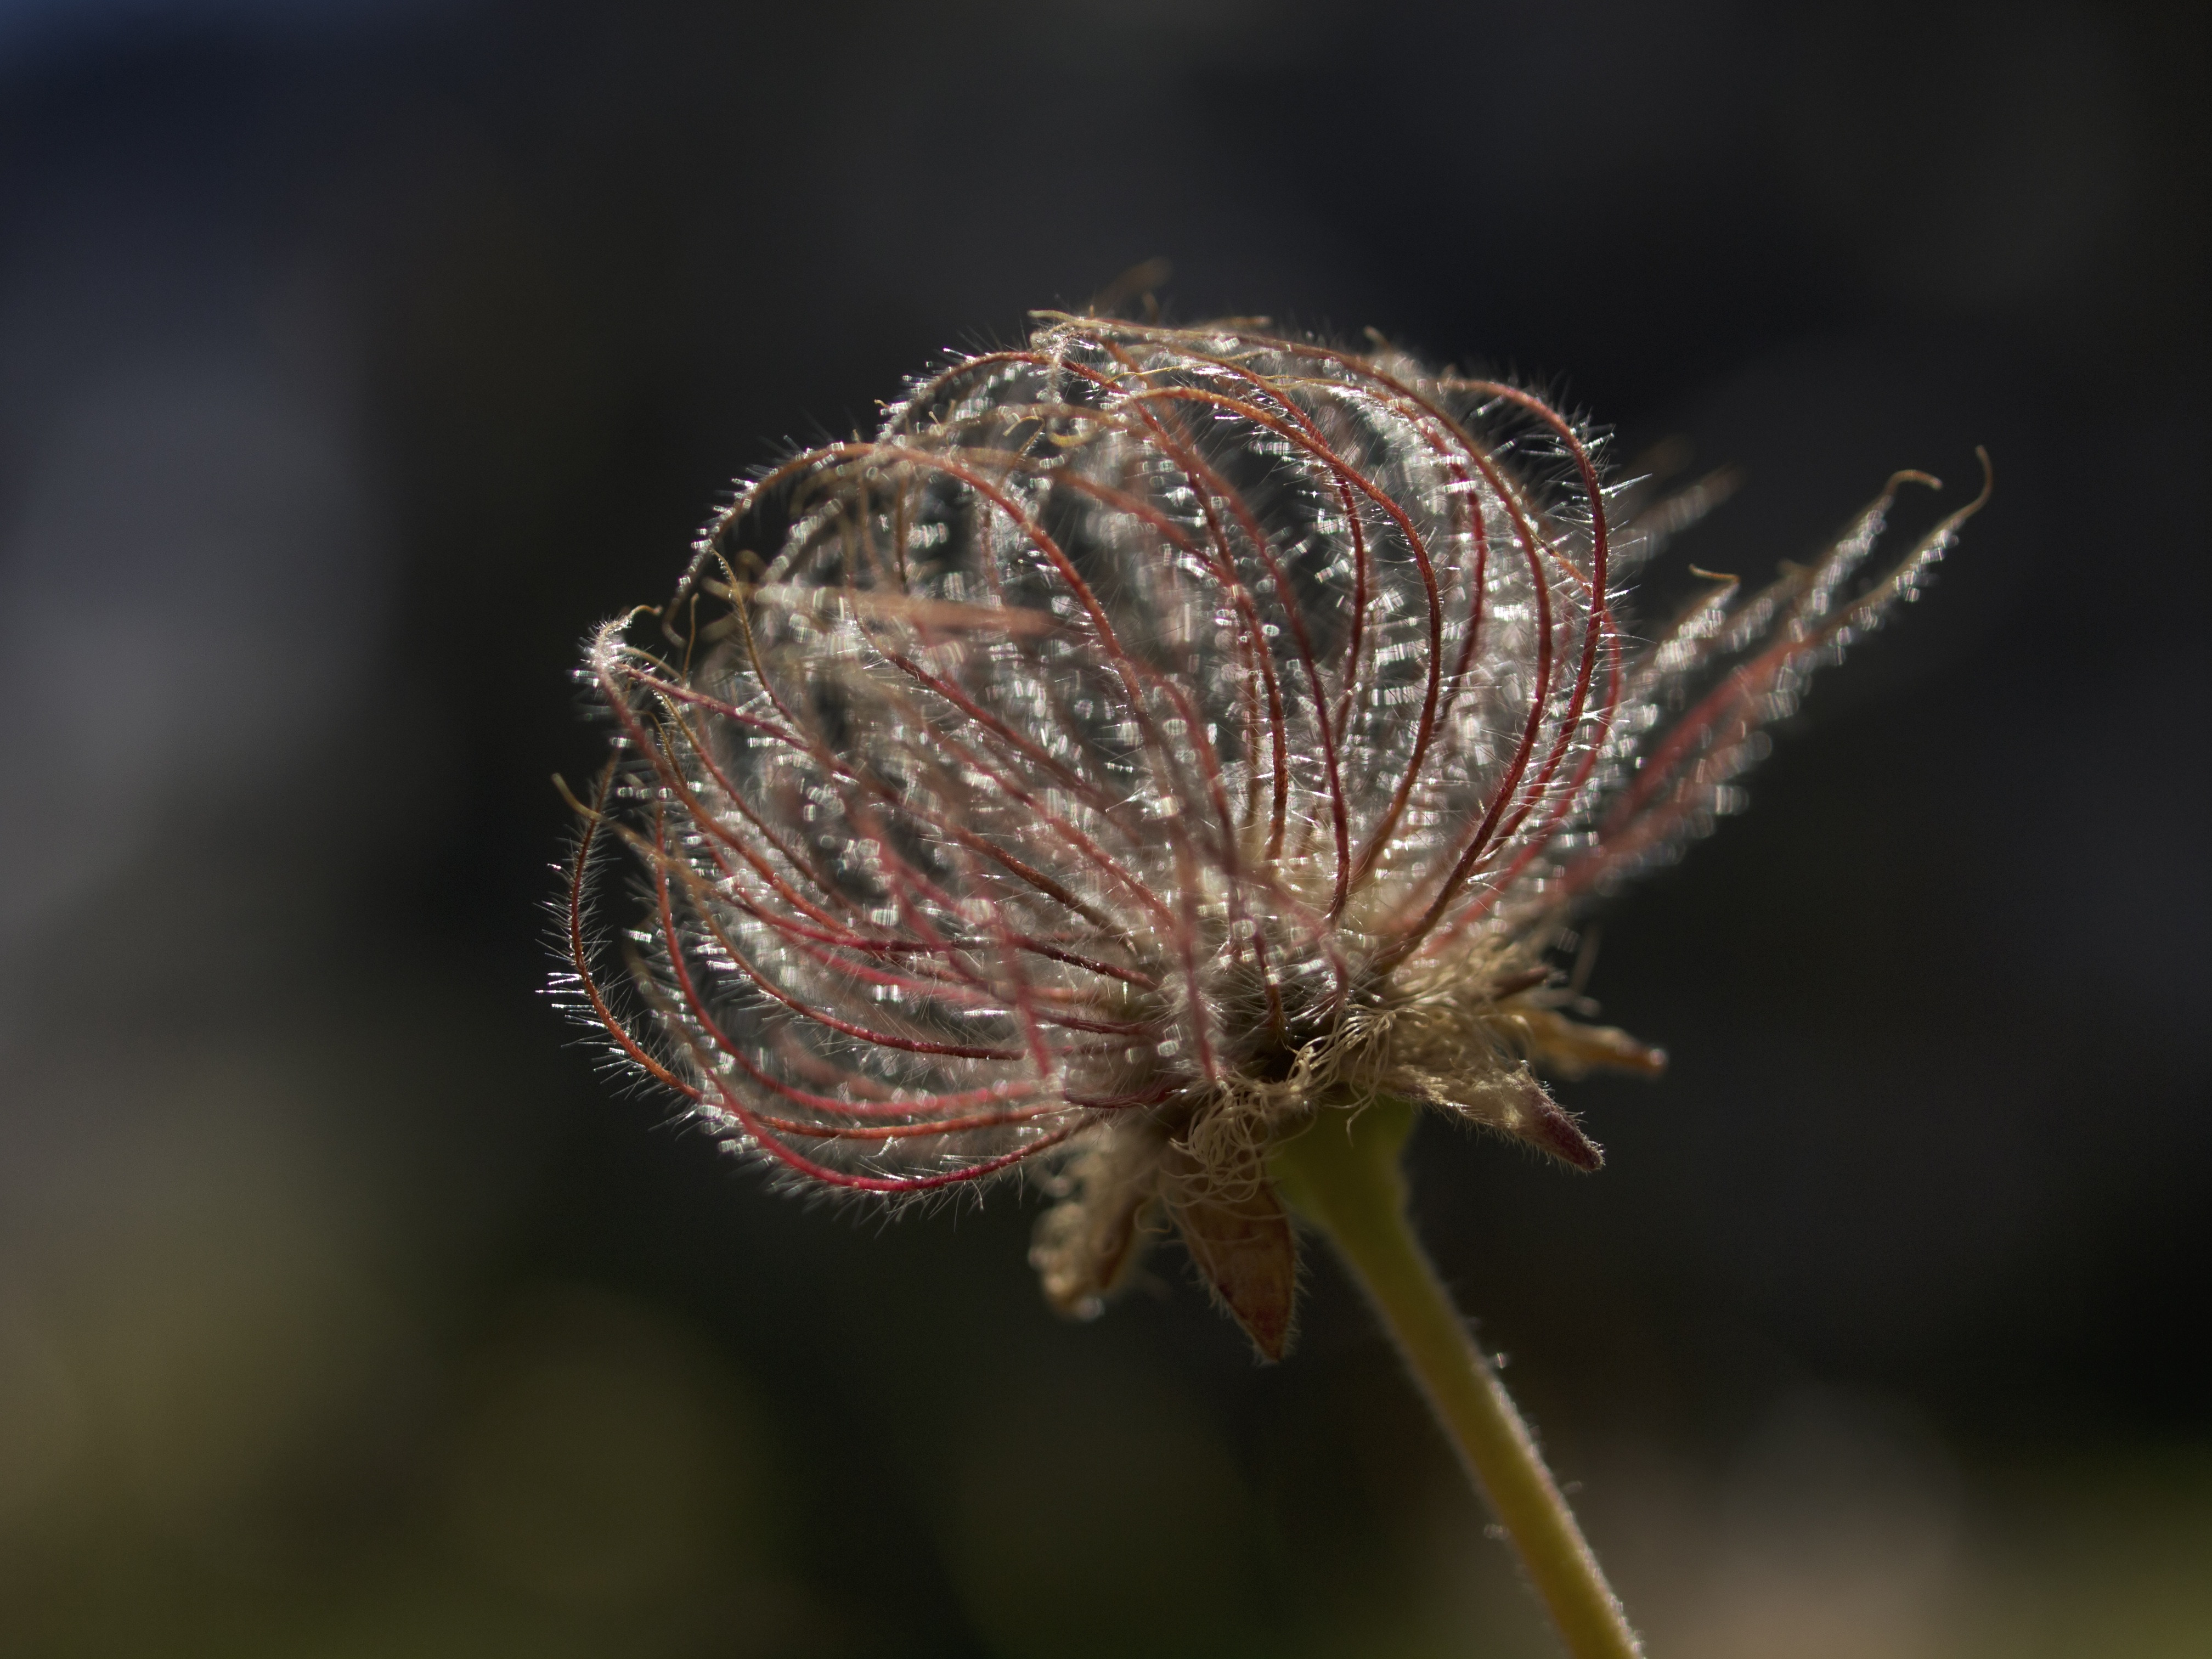
nature, branch, dew, plant, photography, leaf, flower, frost, pollen, macro, botany, flora, fauna, close up, moisture, macro photography, araneus, hairy flower, plant stem, thorns spines and prickles, orb weaver spider